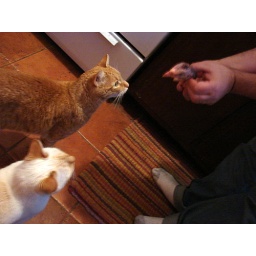
The cats are fascinated by the hen head.